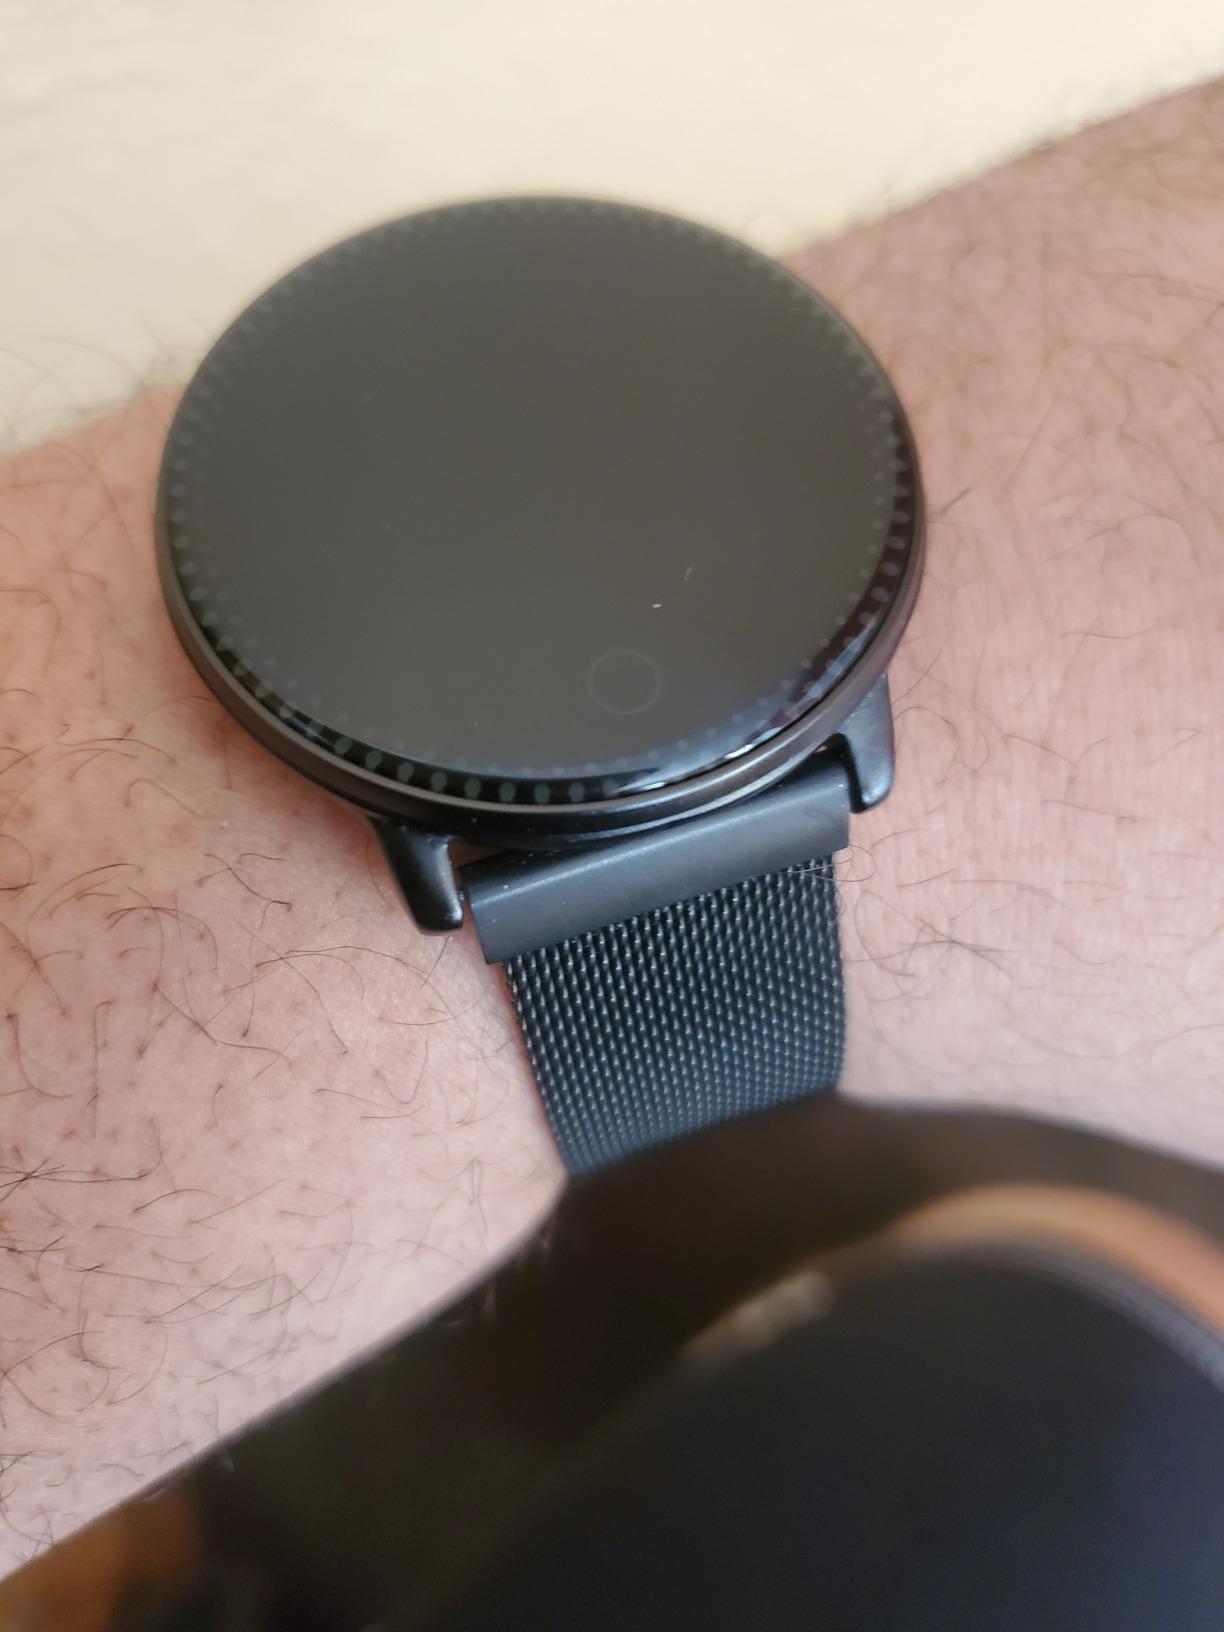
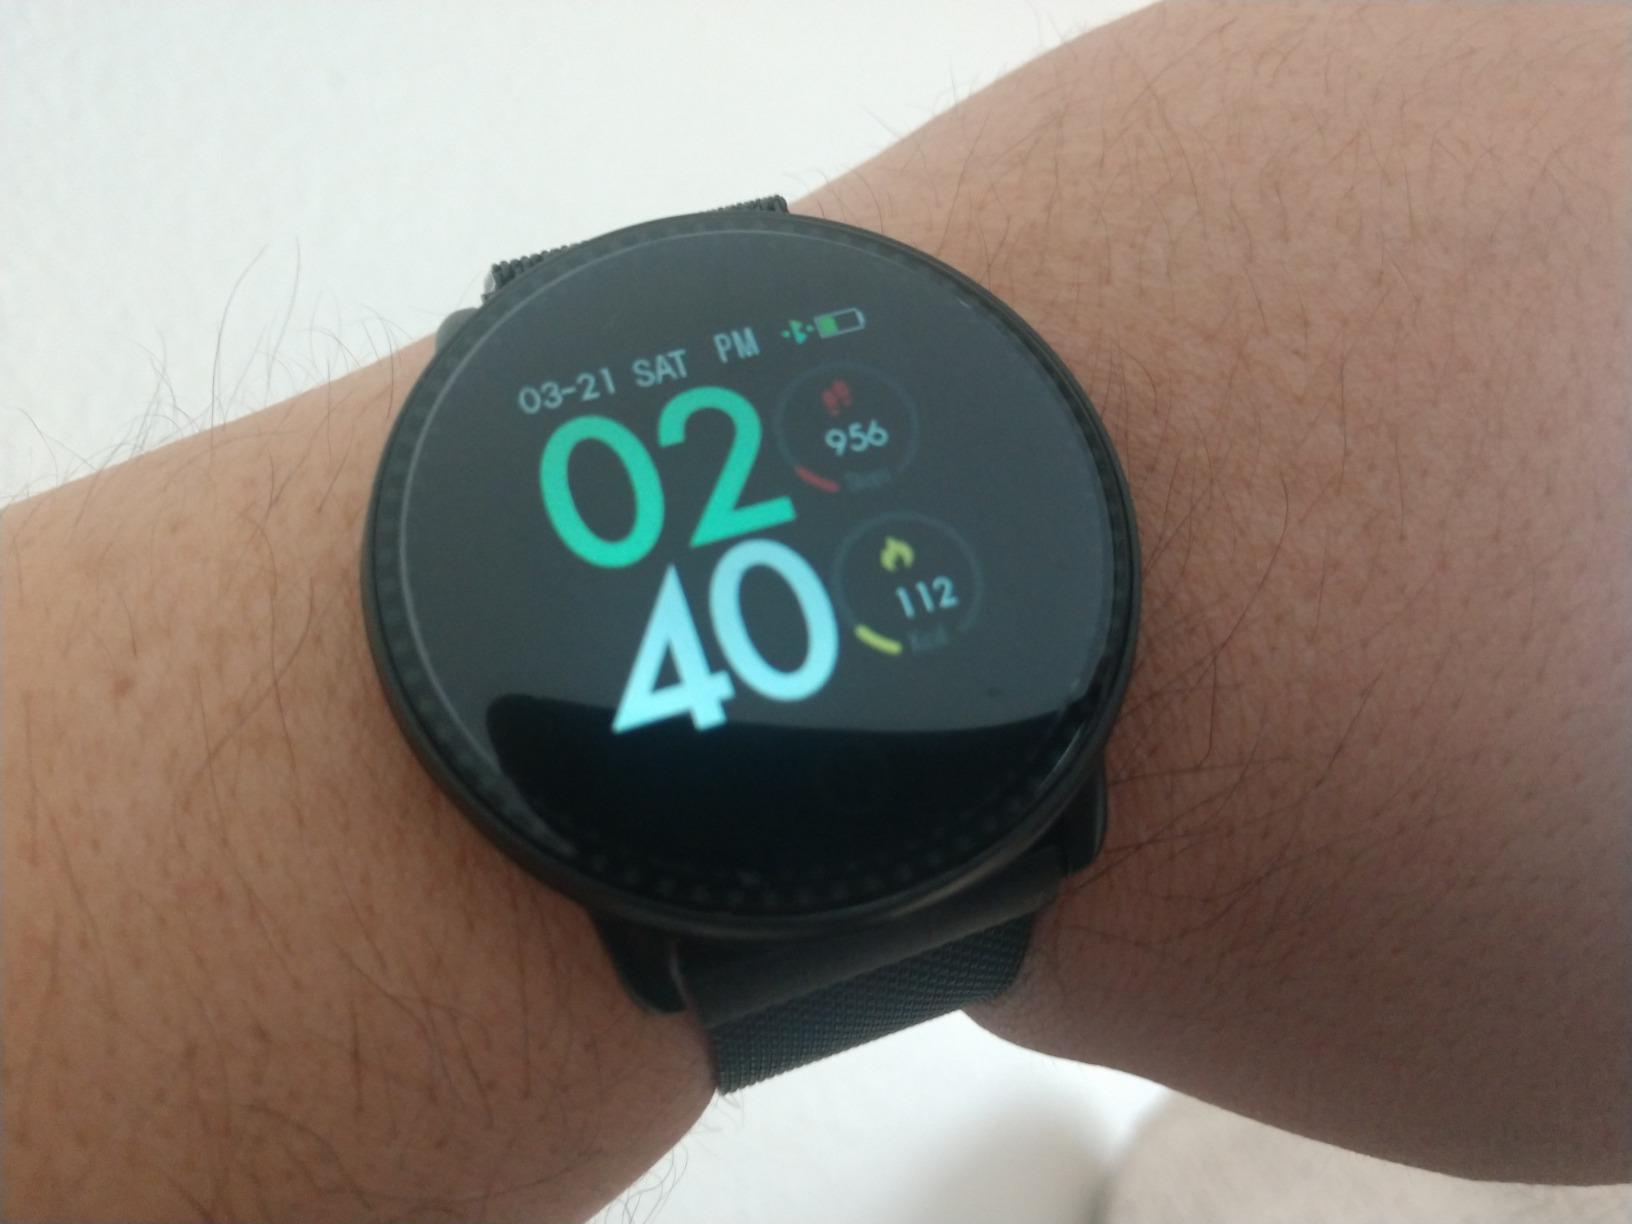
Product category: smartwatch
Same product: yes